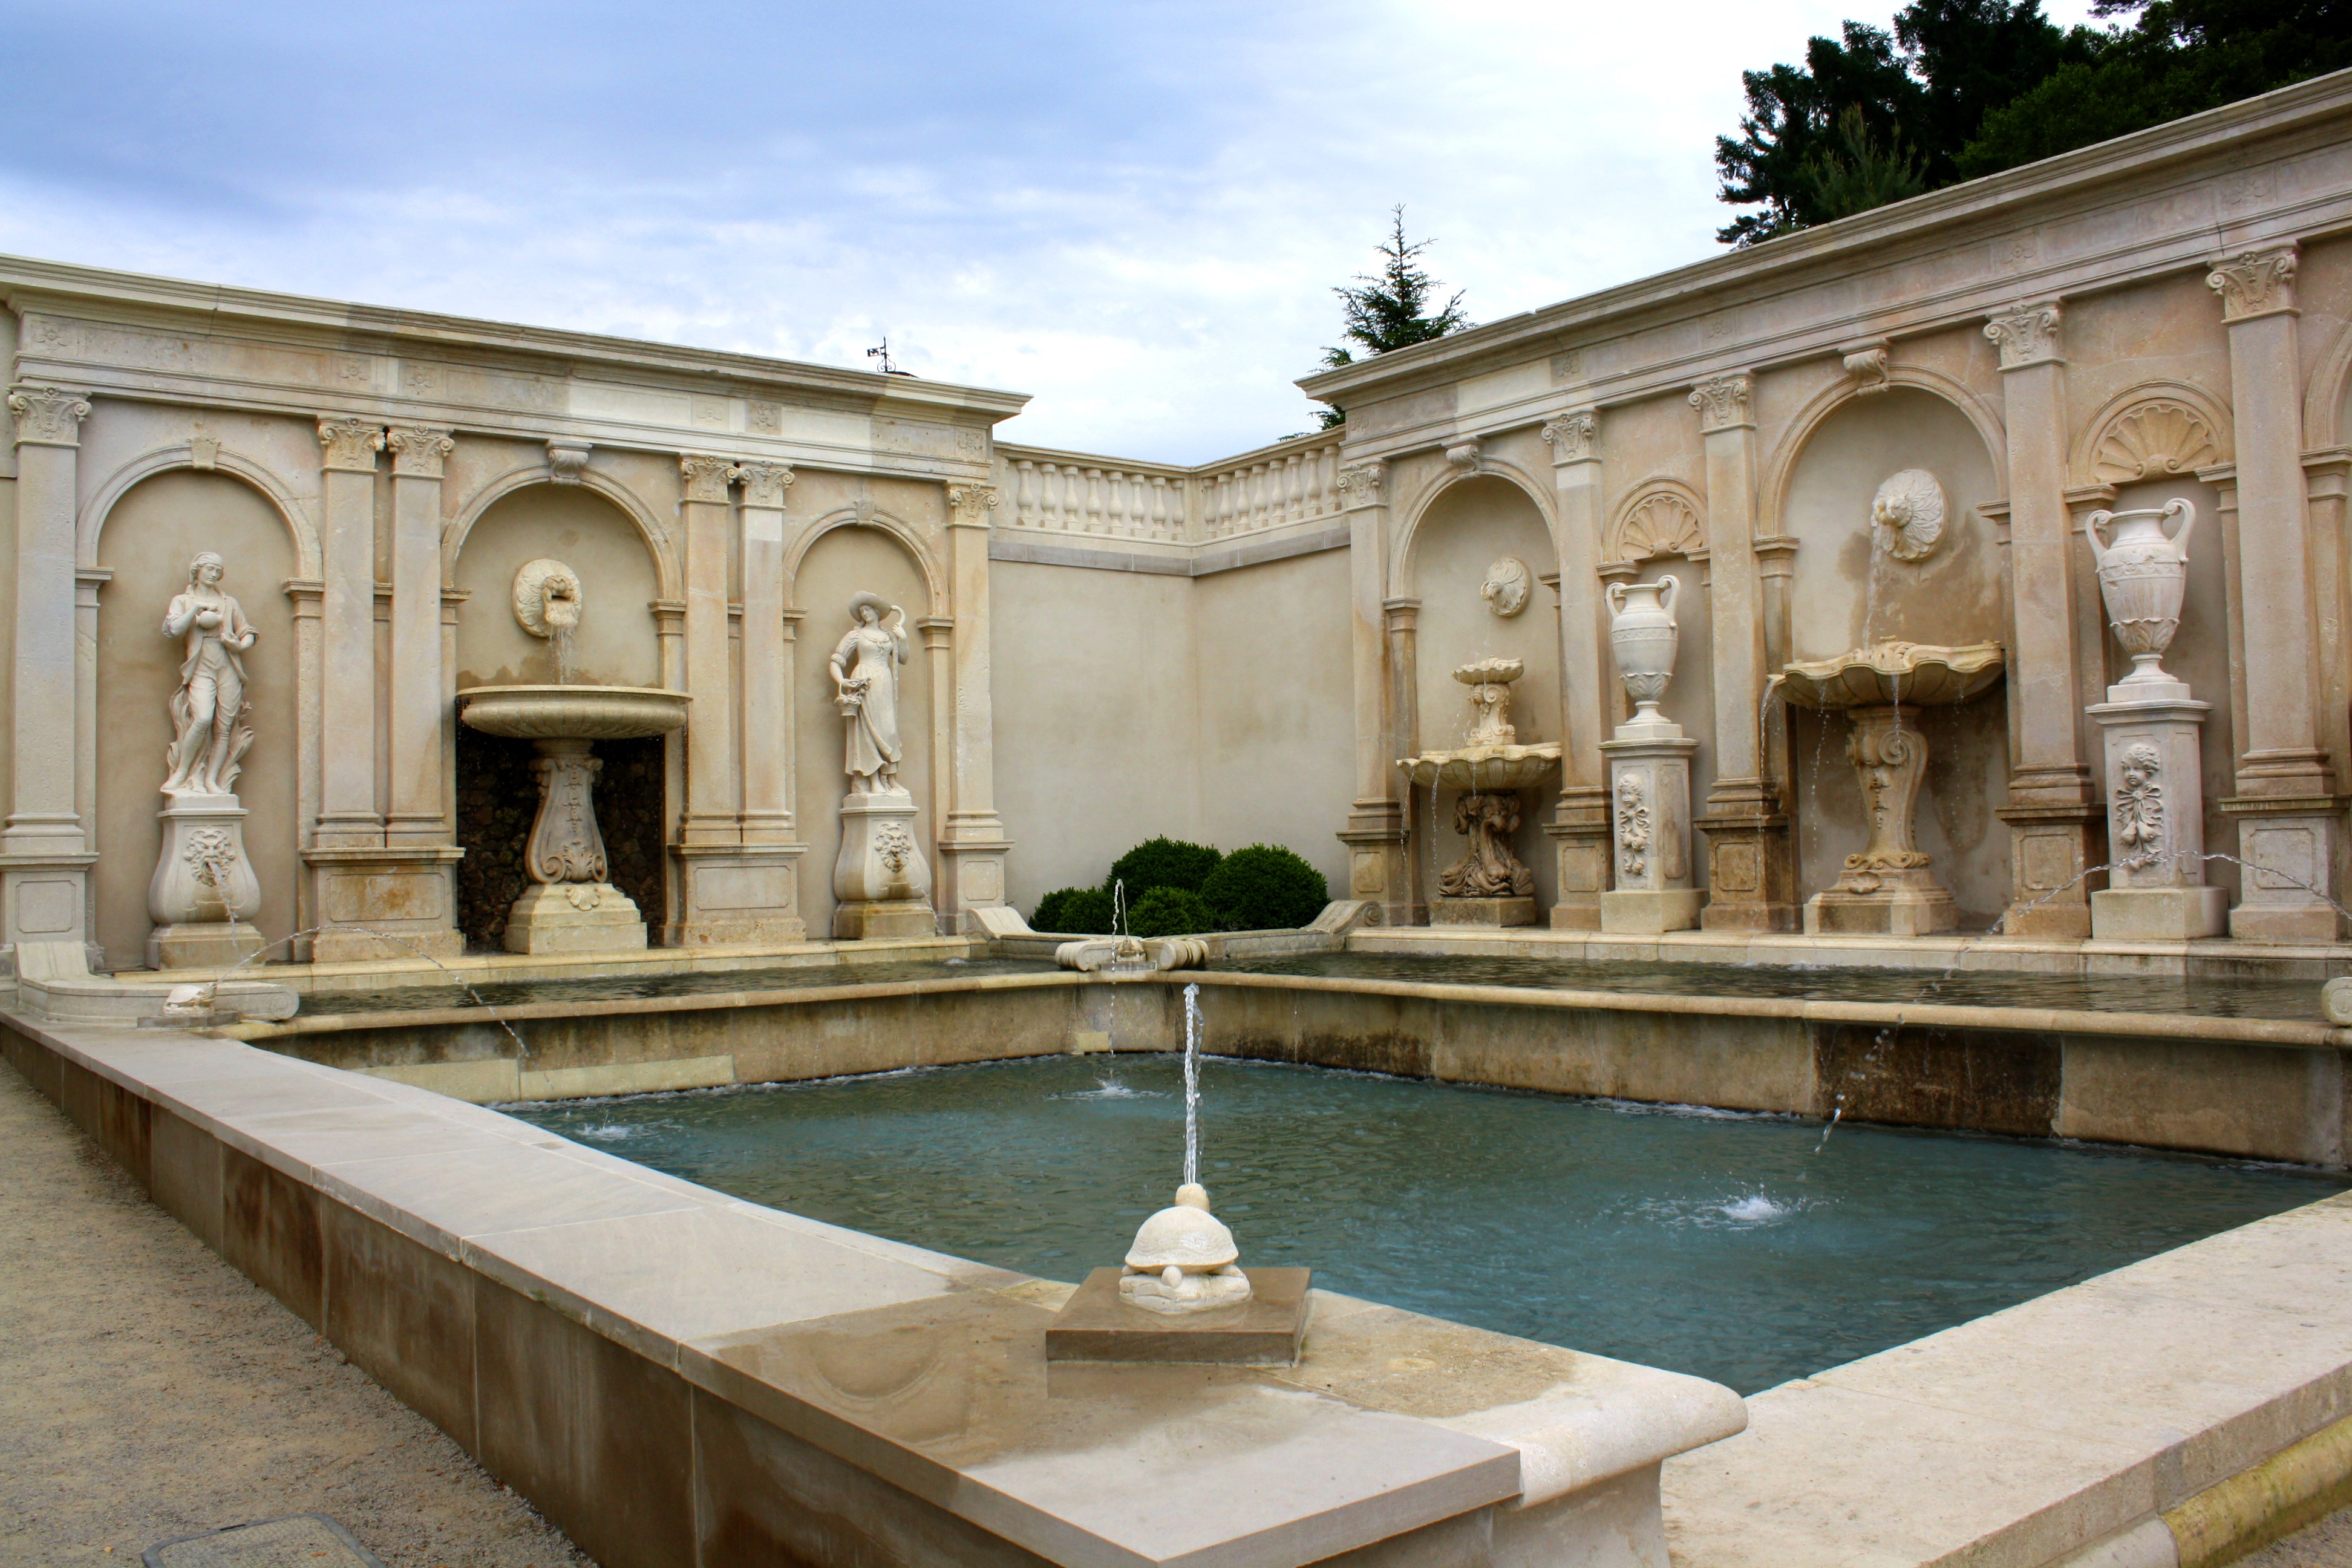
water, outdoor, architecture, mansion, wet, palace, plaza, garden, splashing, courtyard, cool, fountain, tourist attraction, estate, water feature, ancient history, thermae